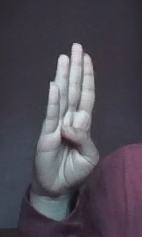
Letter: kaaf